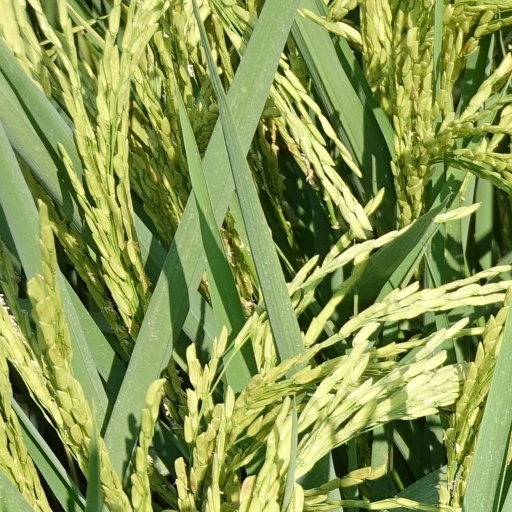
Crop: rice